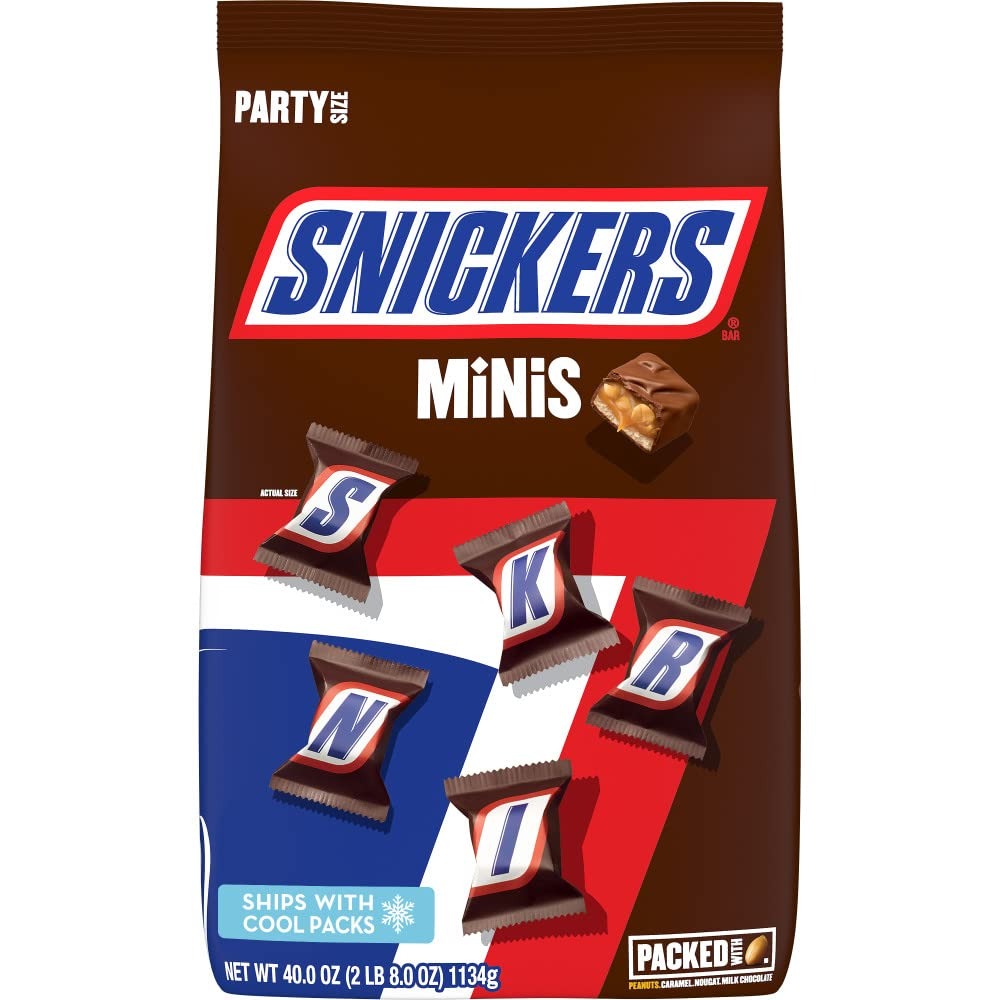
Item Name: SNICKERS Minis Size Milk Chocolate Candy Bars Bulk Pack, Party Size, 40 oz Bag
Bullet Point 1: Contains one (1) 40-ounce bag of SNICKERS Minis Chocolate Candy Bars
Bullet Point 2: *Item ships with cool packs when shipped and sold by Amazon.com (Not available on Fresh)*
Bullet Point 3: This party-size bag of SNICKERS Mini Candy Bars is great for birthday parties and Halloween candy
Bullet Point 4: Pack a SNICKERS Minis Chocolate Bar in your lunch for an afternoon treat
Bullet Point 5: This stand-up bag of SNICKERS Minis Candy is great for filling the office candy bowl
Value: 40.0
Unit: Ounce

Price: 6.49